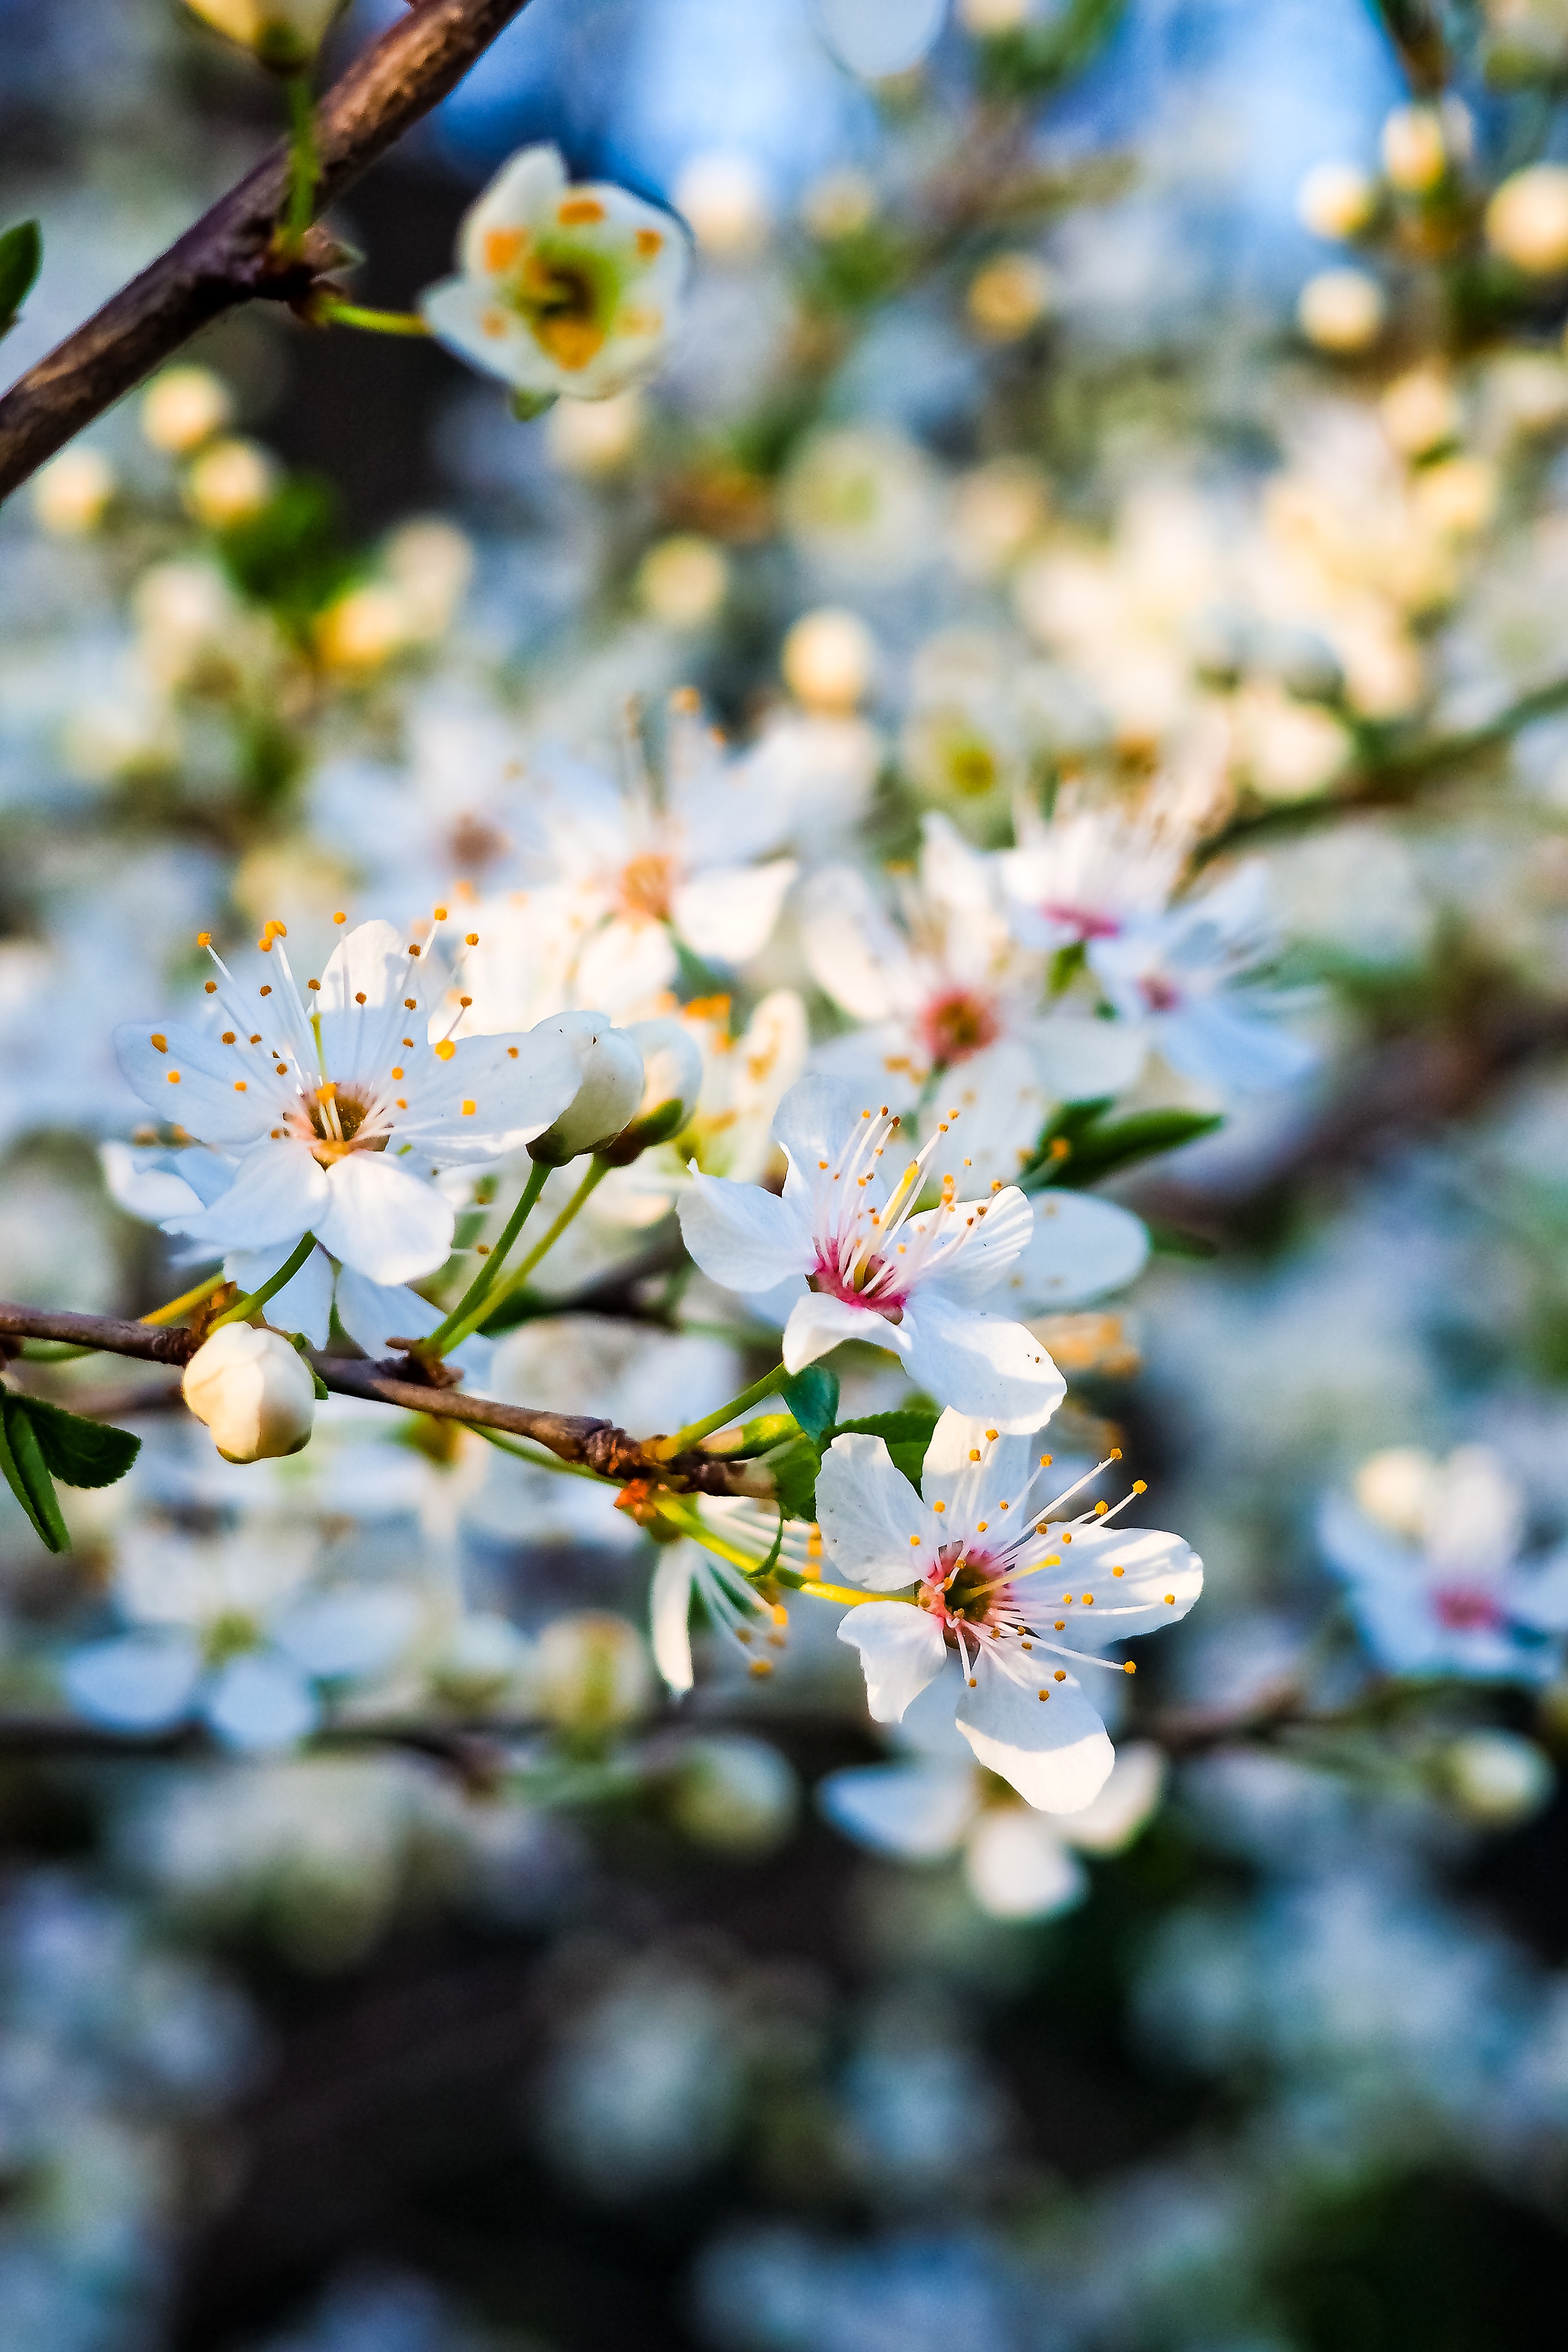
landscape, tree, nature, branch, blossom, plant, white, fruit, sunlight, leaf, flower, bloom, summer, food, spring, green, produce, autumn, botany, garden, flora, season, cherry blossom, wildflower, flowers, close up, shrub, fruit tree, fruits, grove, macro photography, spring awakening, flowering plant, sour cherry, young drove, land plant